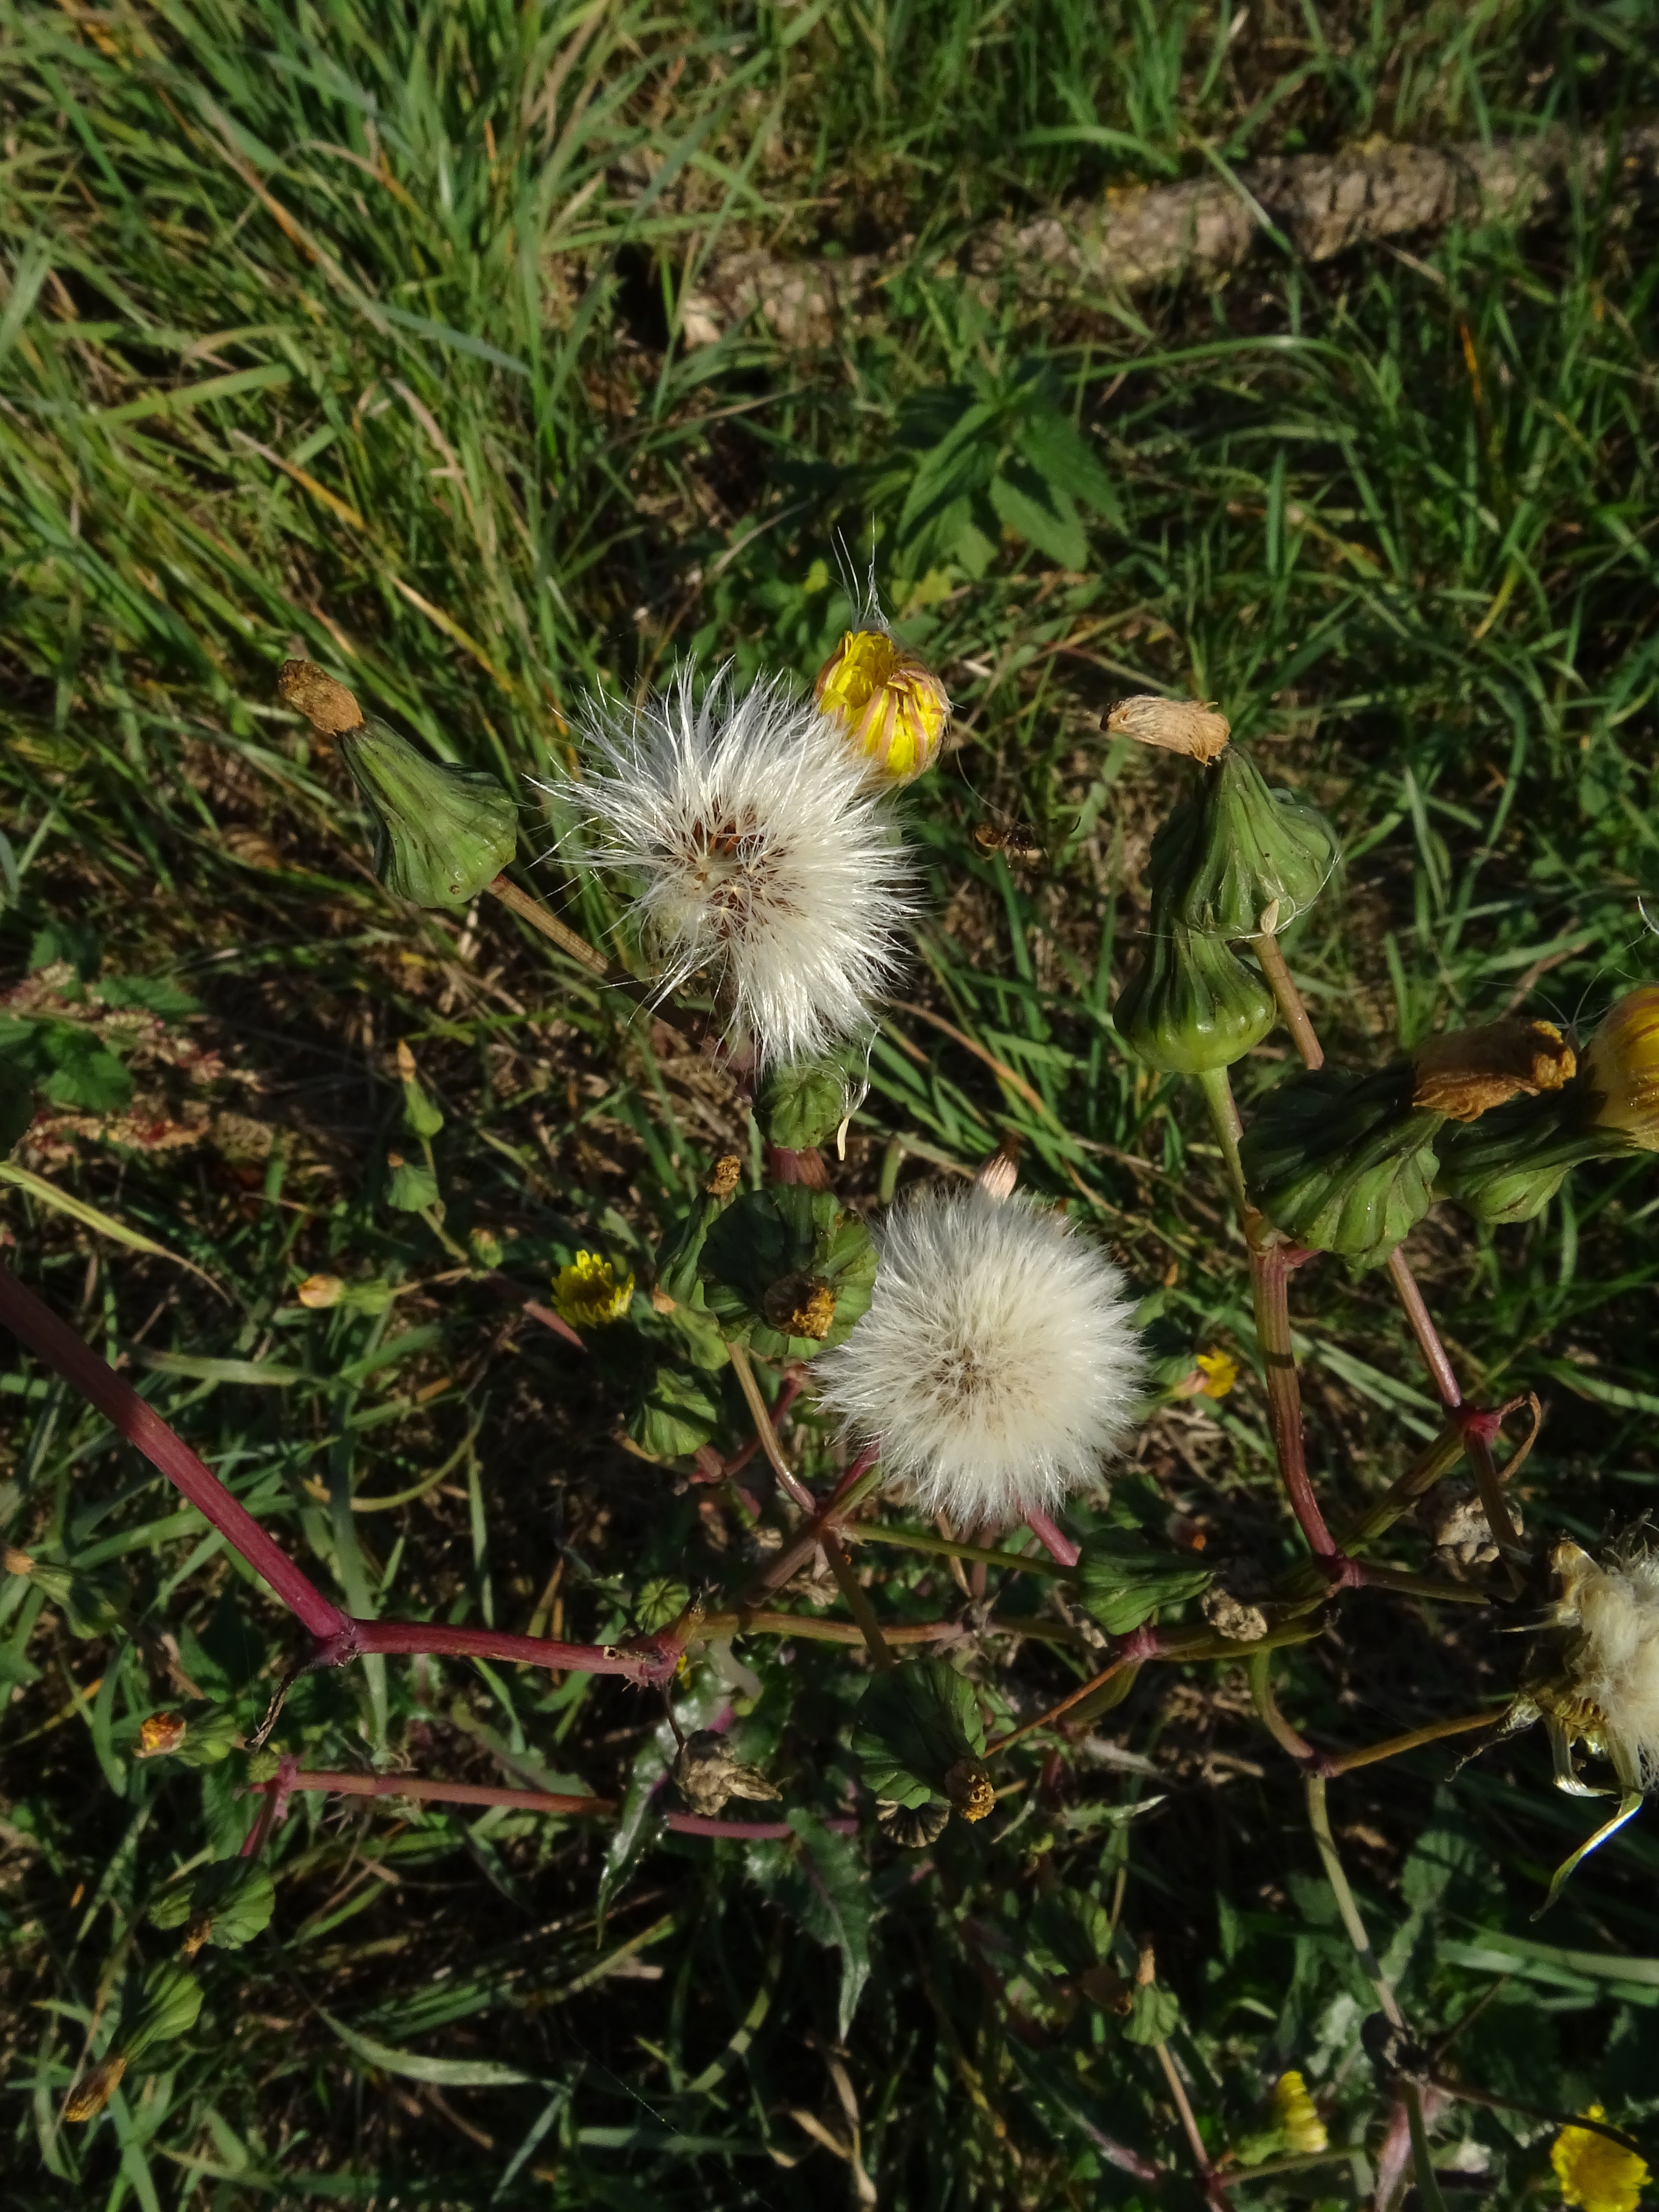
nature, grass, blossom, plant, meadow, dandelion, flower, bloom, botany, flora, fauna, wildflower, pointed flower, rod, thistle, flower meadow, flowering plant, golden rod, daisy family, land plant, ordinary white, close up endsommer herbstpflanze